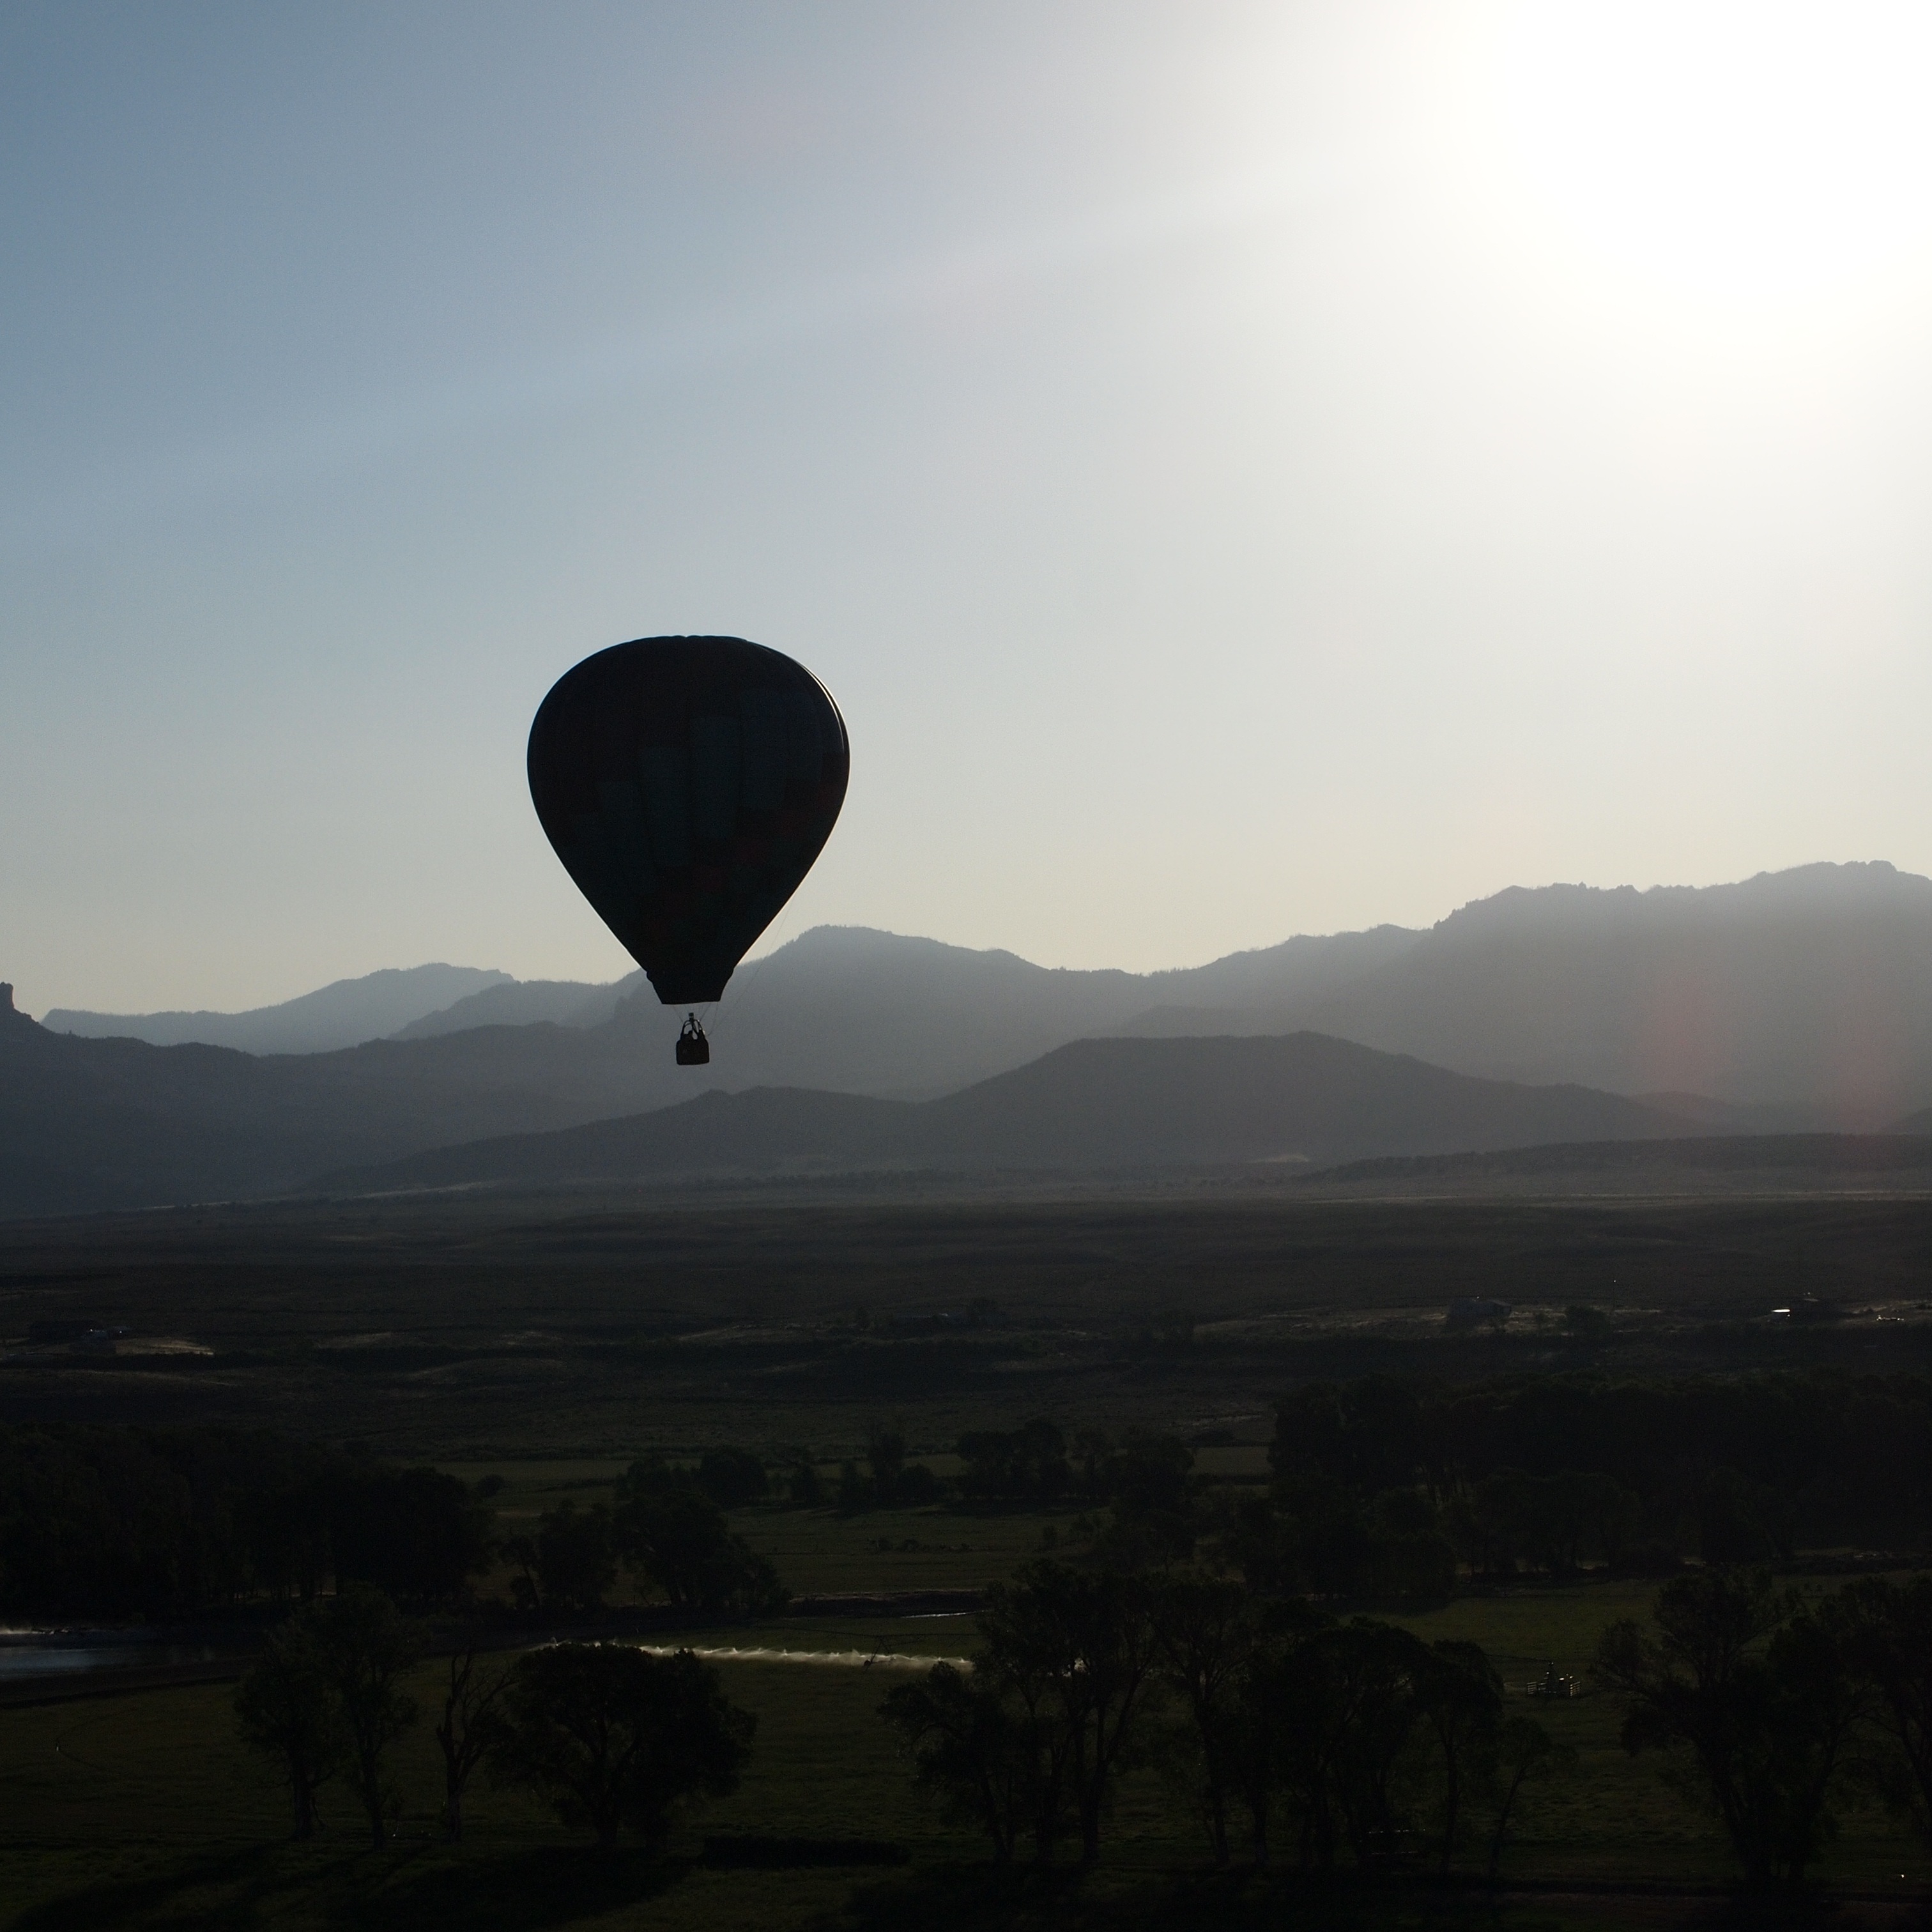
sky, hot air balloon, aircraft, vehicle, flight, launch, festival, balloons, utah, panguitch, hot air ballooning, atmosphere of earth